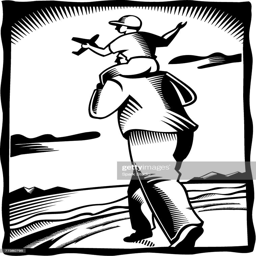
a black and white drawing of a boy sitting on his father 's shoulders : stock illustration